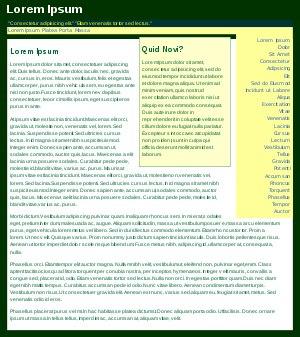
Le lorem ipsum est, en imprimerie, une suite de mots sans signification utilisée à titre provisoire pour calibrer une mise en page, le texte définitif venant remplacer le faux-texte dès qu'il est prêt ou que la mise en page est achevée.